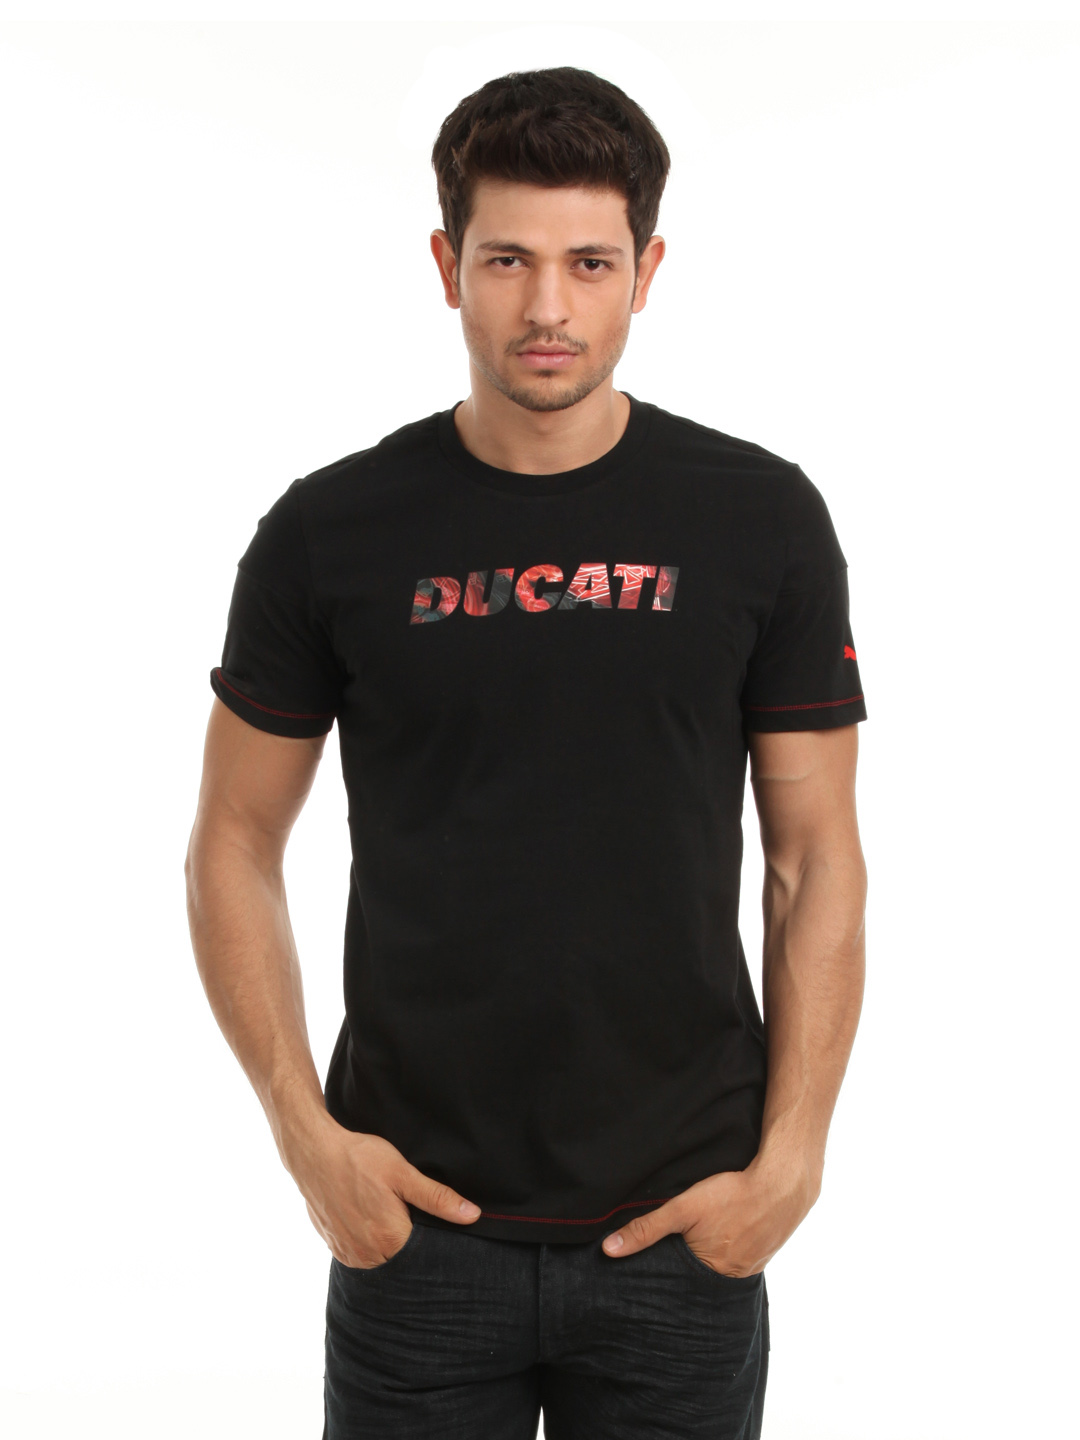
Puma Men Black Ducati Logo T-shirt
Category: Apparel / Topwear / Tshirts
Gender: Men
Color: Black
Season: Summer 2012
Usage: Casual